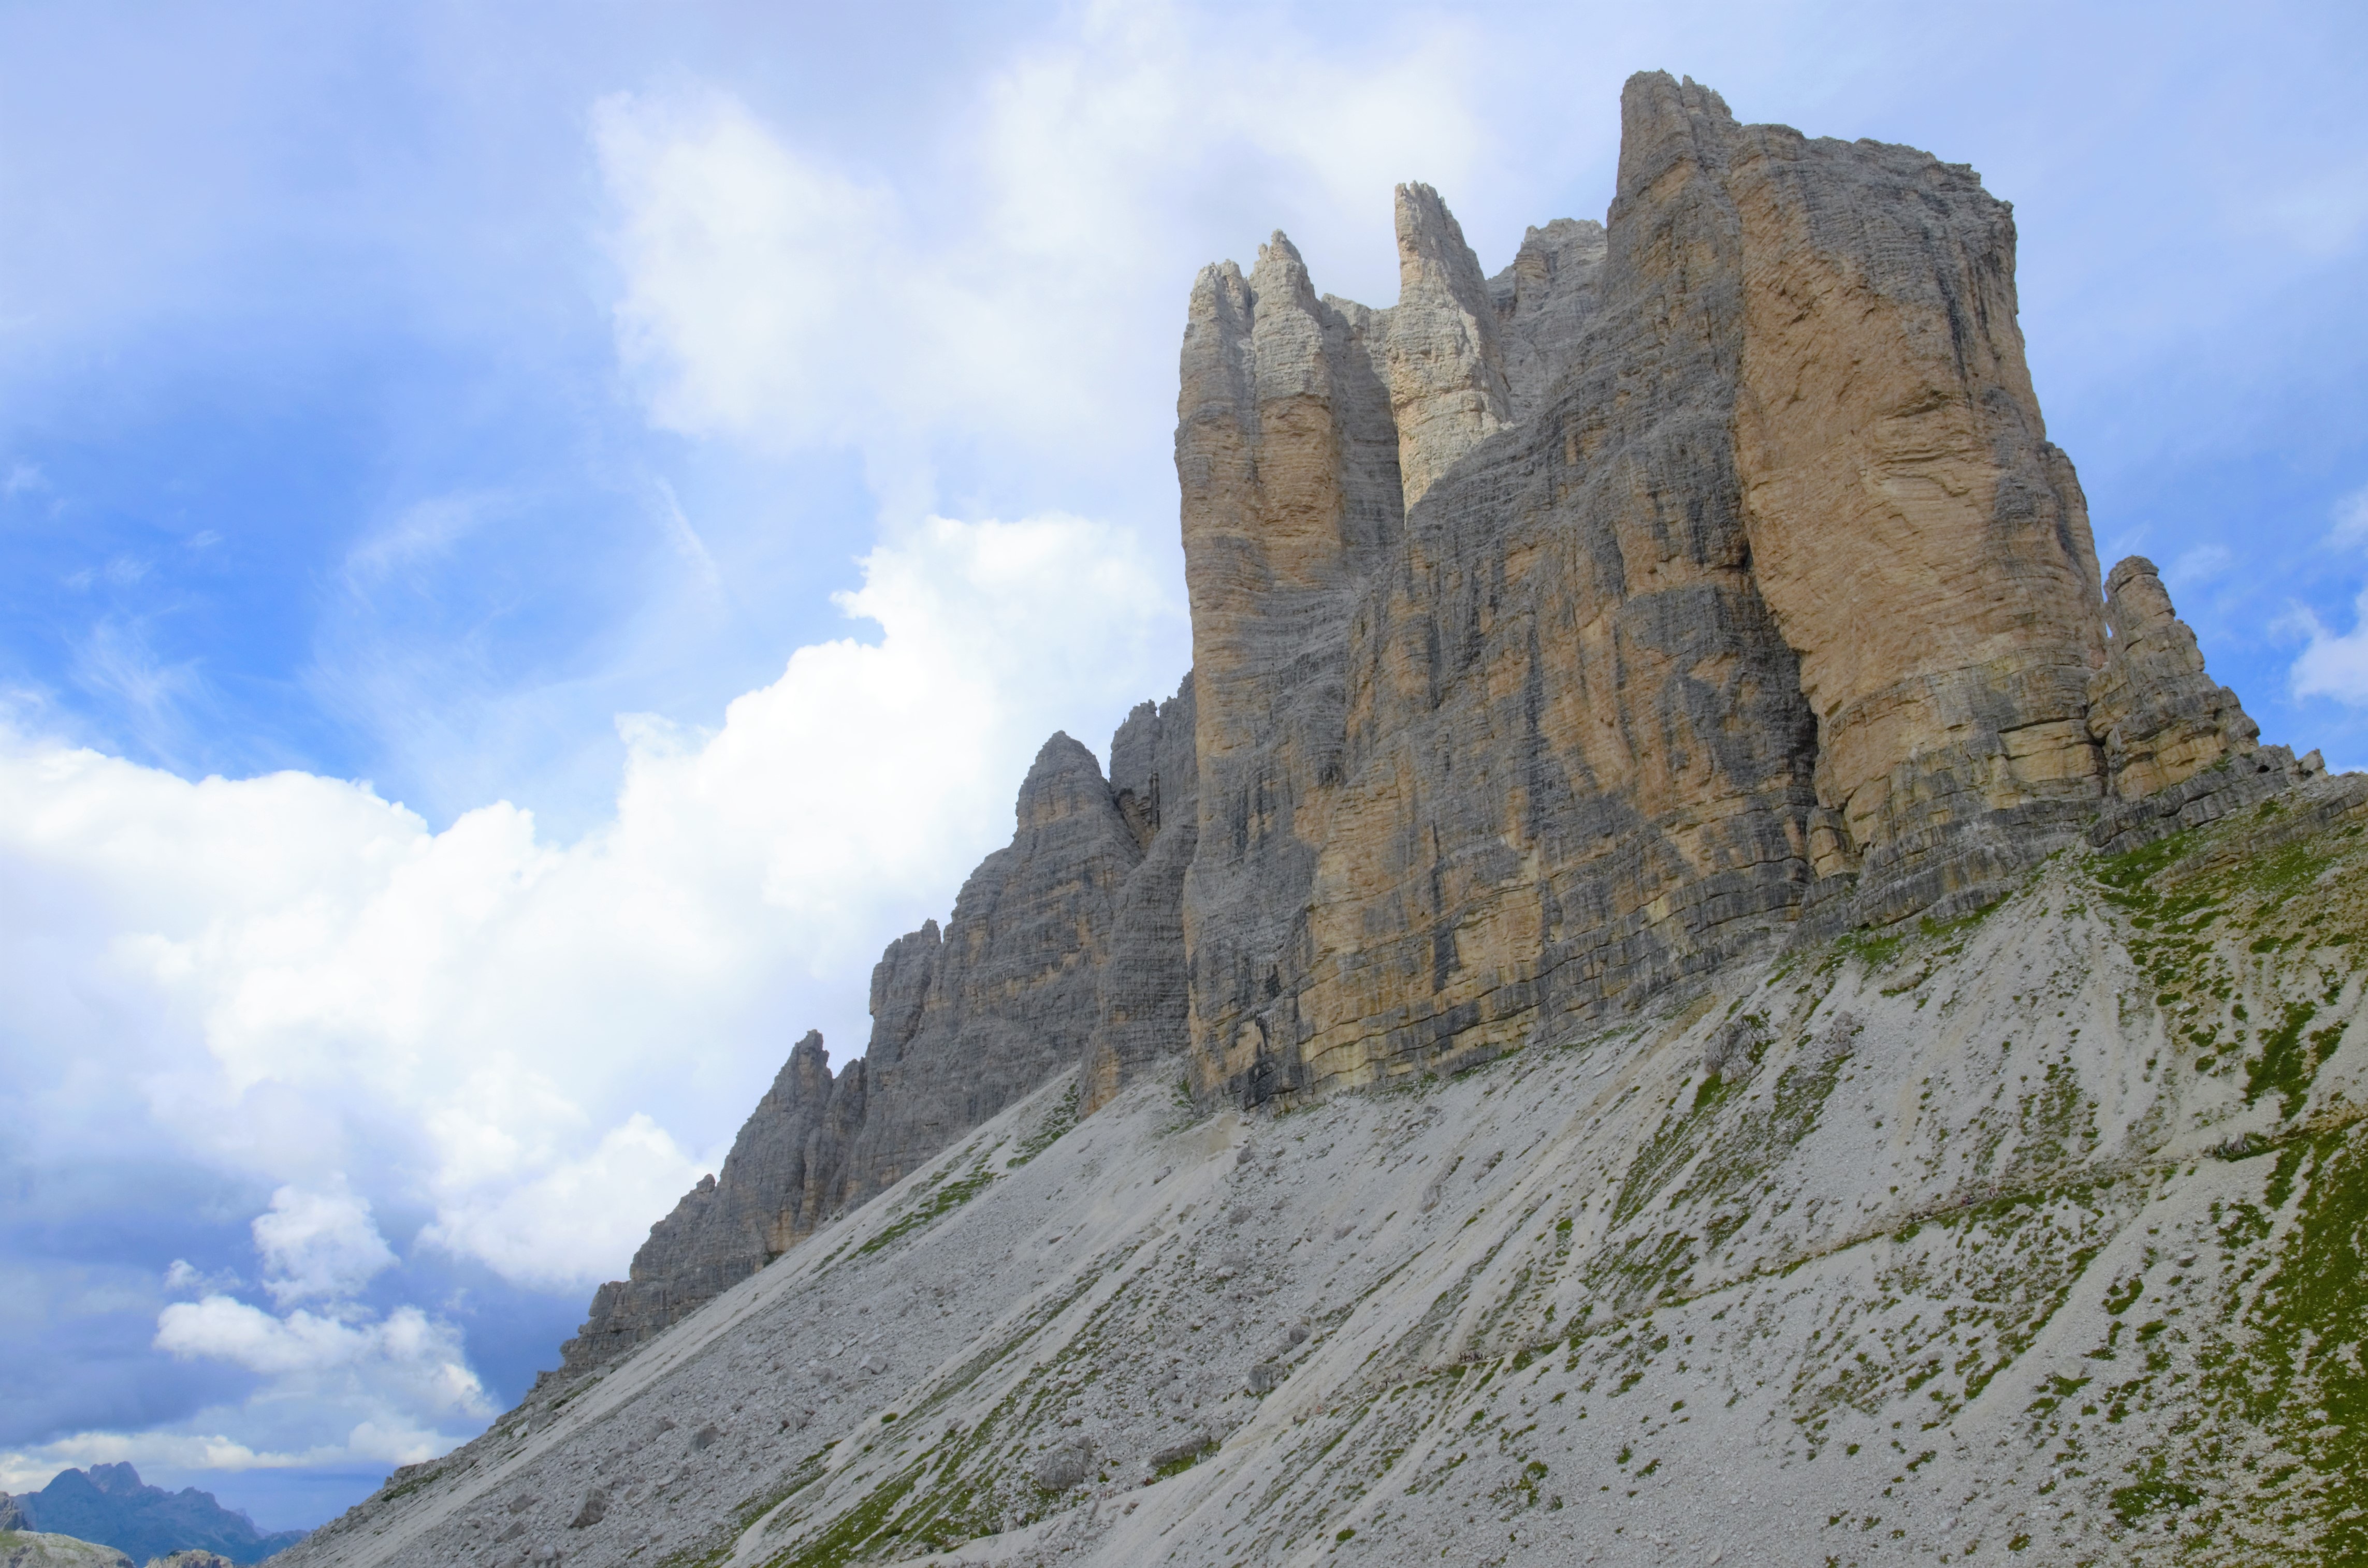
rock, walking, mountain, adventure, view, valley, mountain range, formation, cliff, italy, terrain, national park, ridge, geology, mountains, alps, badlands, plateau, top, landform, the dolomites, the alps, tre cime di lavaredo, italy alps, geographical feature, mountainous landforms